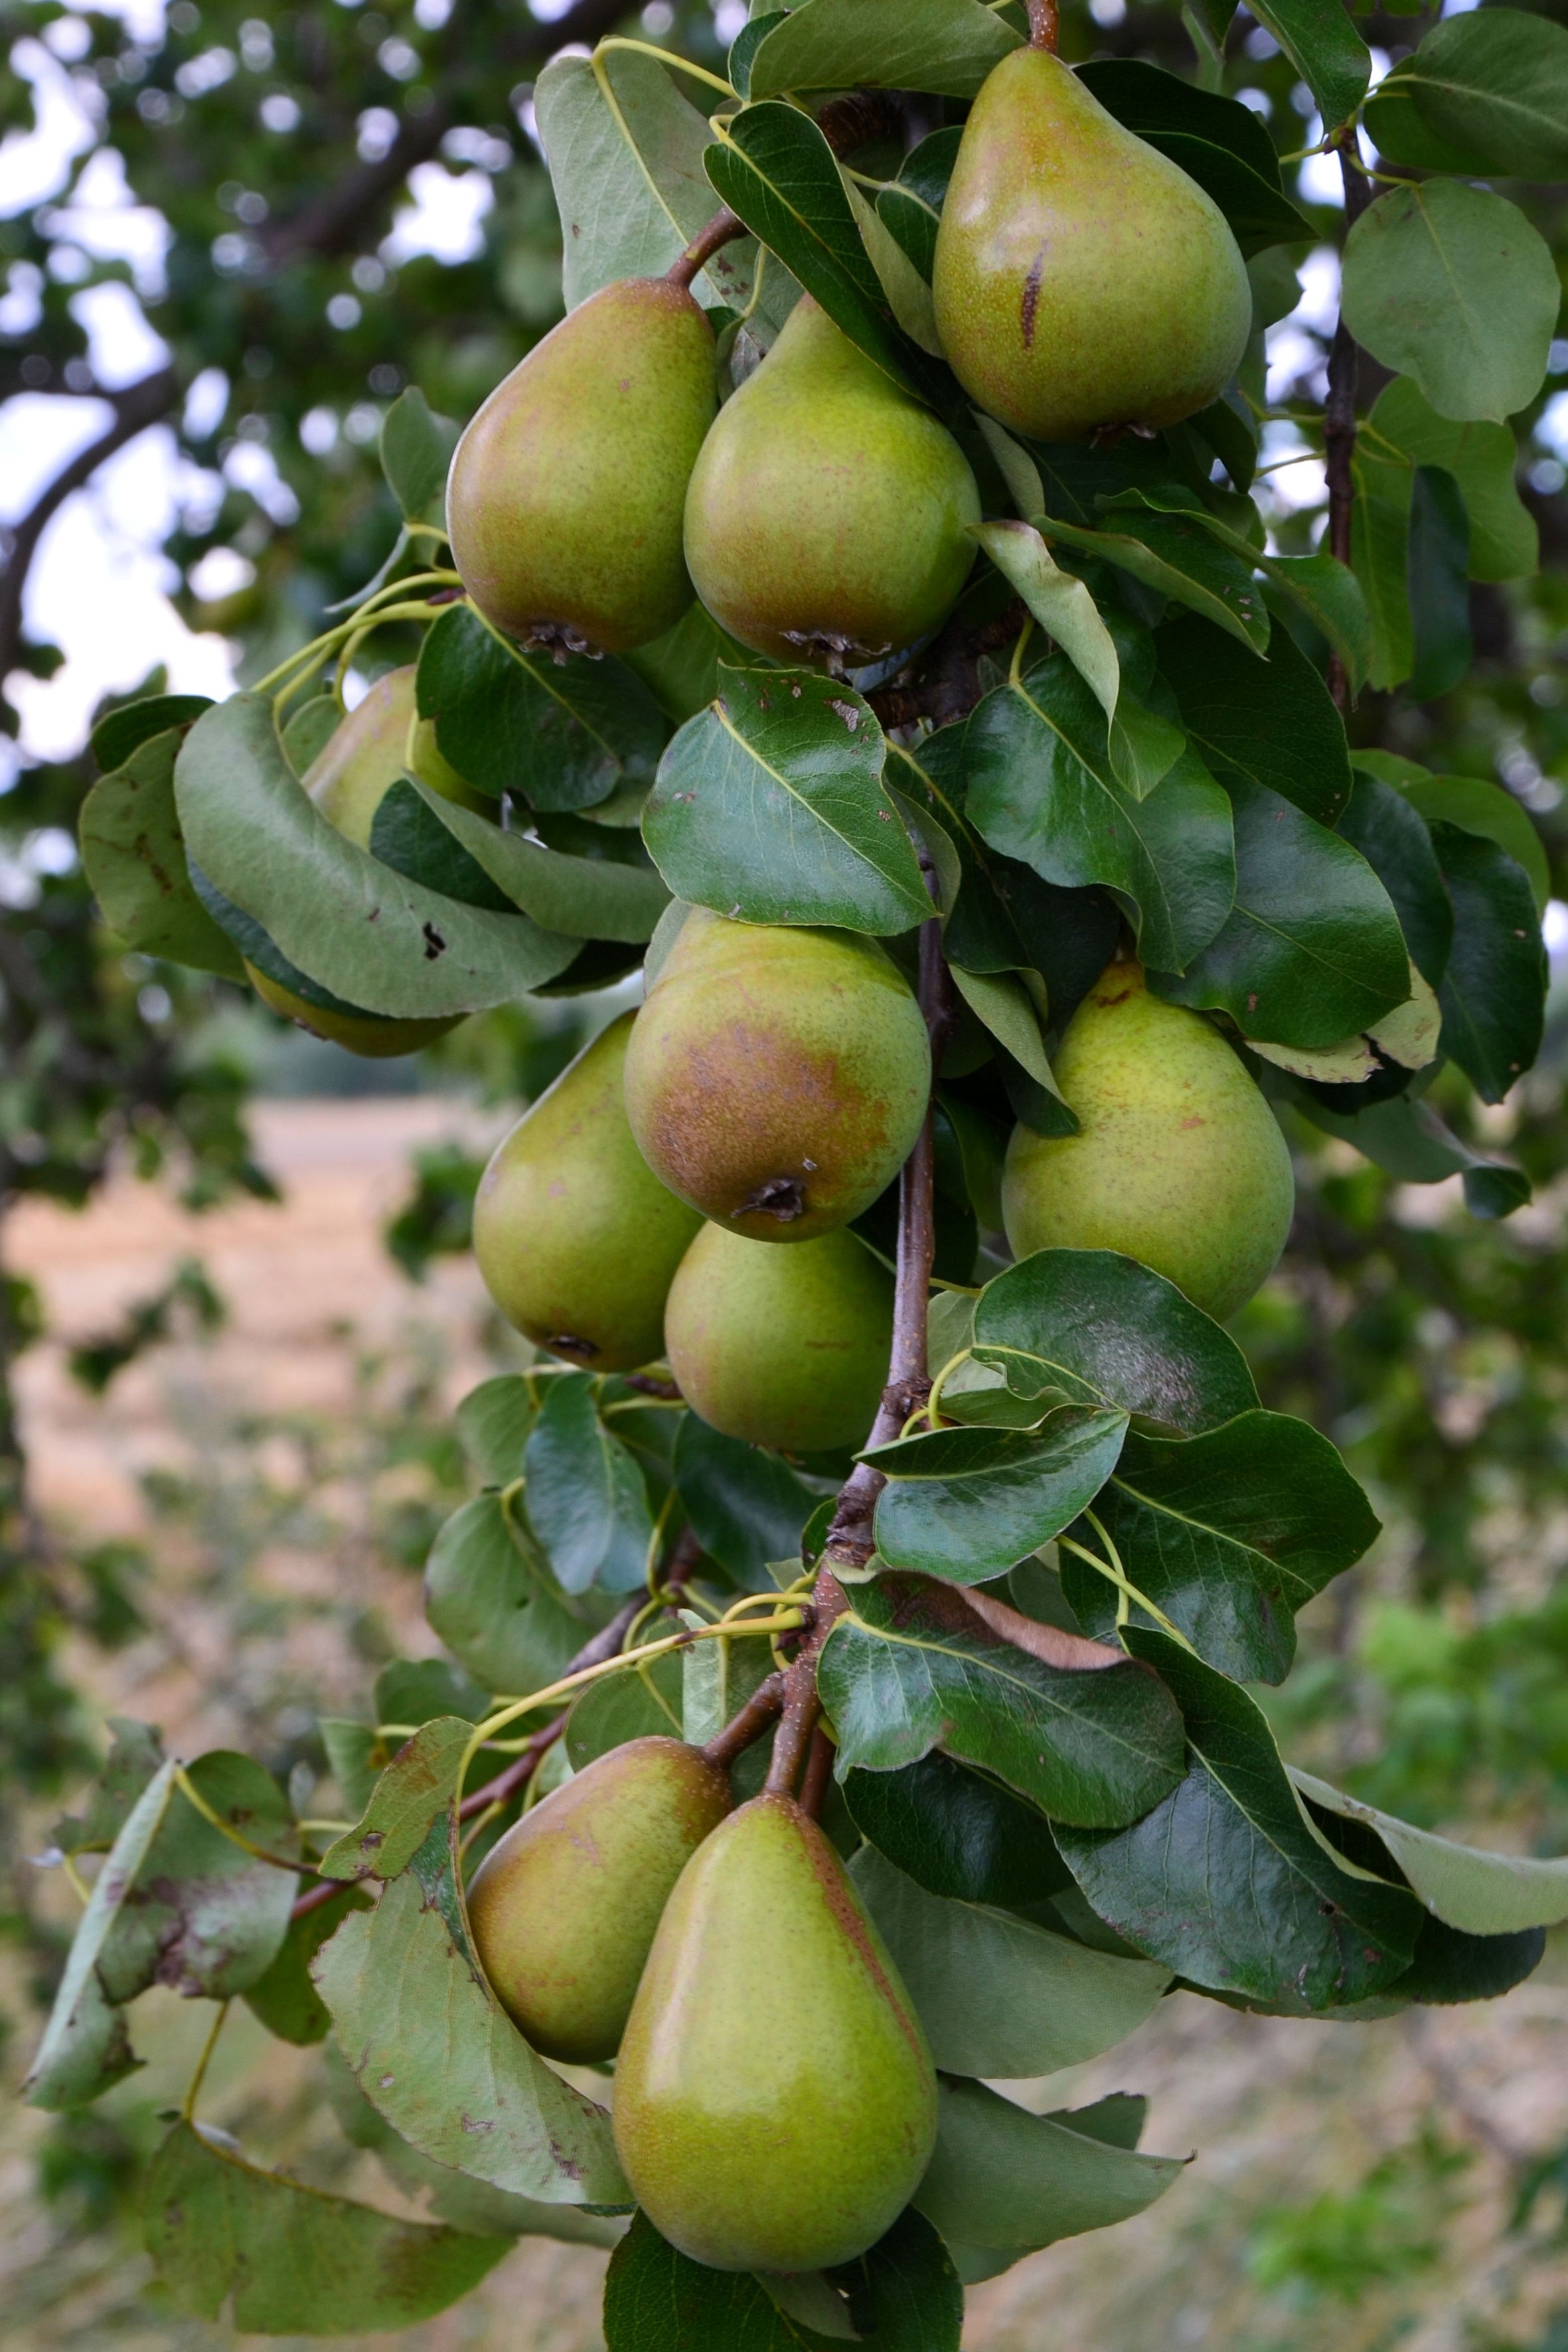
branch, plant, fruit, summer, ripe, food, produce, pear, pears, fruits, flowering plant, bitter orange, land plant, hardy kiwi, calamondin